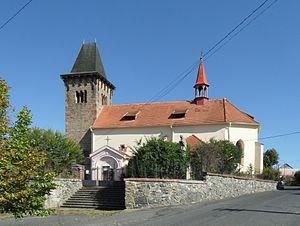
Pertoltice est une commune du district de Kutná Hora, dans la région de Bohême-Centrale, en République tchèque. Sa population s'élevait à 158 habitants en 2020.